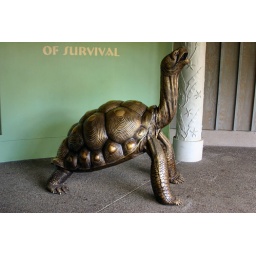
This huge bronze turtle was in the Oregon Coast Aquarium building and I was quite taken with him.